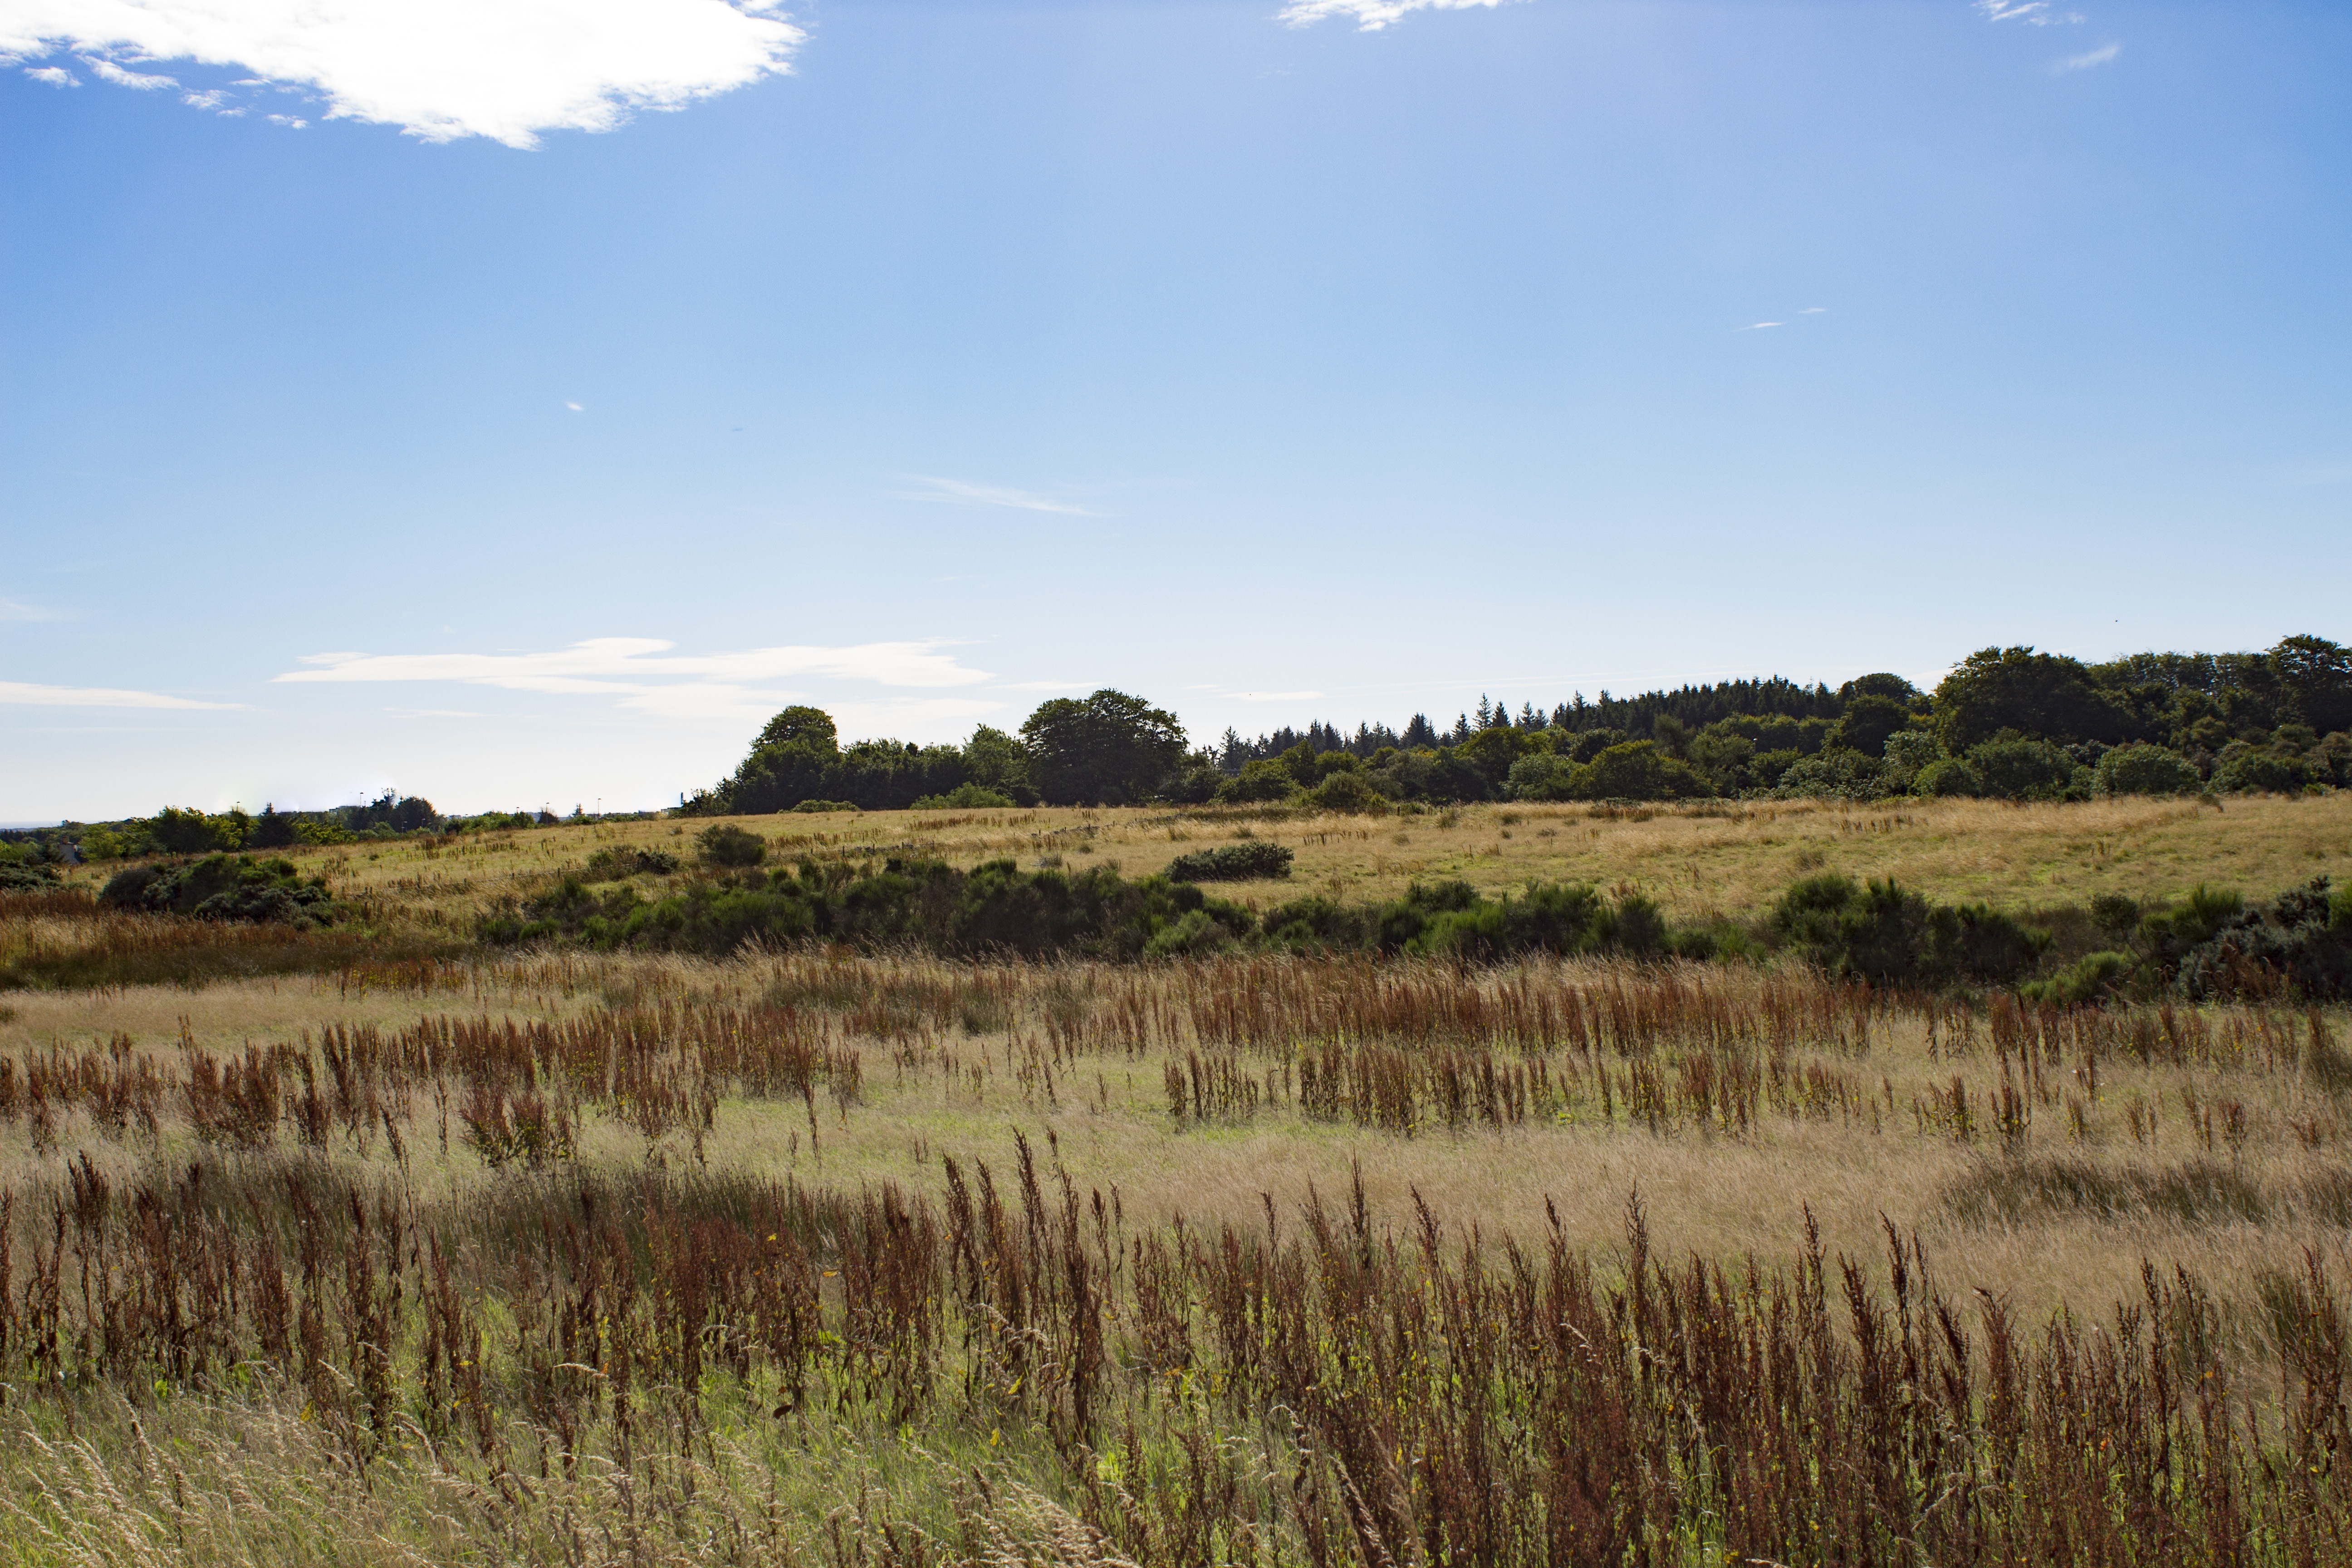
landscape, nature, grass, marsh, swamp, wilderness, light, sky, sunshine, sun, field, meadow, wheat, prairie, sunlight, summer, golden, pasture, ranch, peace, yellow, savanna, plain, sunny, grassland, wetland, bog, plateau, aberdeen, scotland, habitat, ecosystem, steppe, salt marsh, rural area, natural environment, geographical feature, grass family, land lot, ecoregion